Twisted Obsession

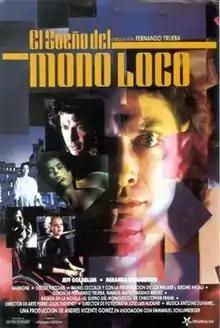
Theatrical release poster

Twisted Obsession is a 1989 Spanish-French erotic thriller directed by Fernando Trueba and starring Jeff Goldblum and Miranda Richardson. It consists of an adaptation of the 1976 novel "The Dream of the Mad Monkey" by Christopher Frank.